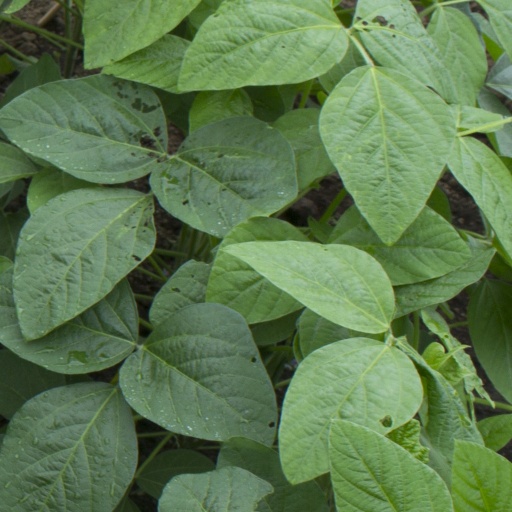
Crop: soybean